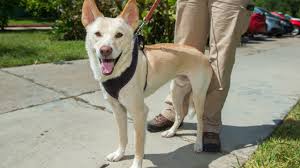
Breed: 217-n000079-dingo